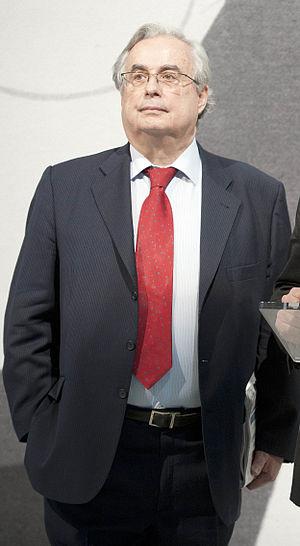
Alonso José Puerta, né le 24 mars 1944 à Avilés, est un ancien député européen espagnol, membre de l'Izquierda Unida.